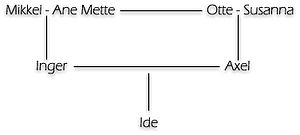
Kongens Fald / Resume / Vinteren
Stamtavle for Ide
En form for stamtavle til bogen Kongens Fald, gør det nemmere at forstå bogen.
Kongens Fald er en modernistisk og tilsyneladende historisk roman af Johannes V. Jensen. Romanen handler om Mikkel Thøgersens liv, som forløber parallelt med kong Christian 2.